Tomáš Berdych

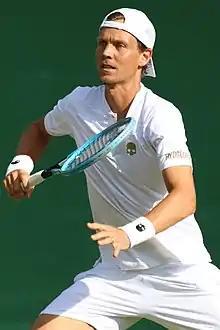
Berdych at the 2019 Wimbledon Championships.

Tomáš Berdych (born 17 September 1985) is a former Czech professional tennis player. He was ranked world No. 4 in men's singles by the Association of Tennis Professionals (ATP), achieved in May 2015. Berdych won 13 ATP Tour singles titles, including the 2005 Paris Masters. His most notable achievement was reaching the final of the 2010 Wimbledon Championships, achieved by consecutively upsetting top seed and six-time champion Roger Federer in the quarterfinals, and No. 3 Novak Djokovic in the semifinals. Berdych reached the semifinals of all four majors.